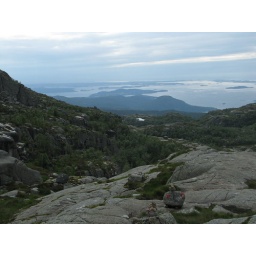
A 25x25m rock shelf on the mountain face, 604m above the Lysefjord, the no.1 tourist destination in South-West Norway.